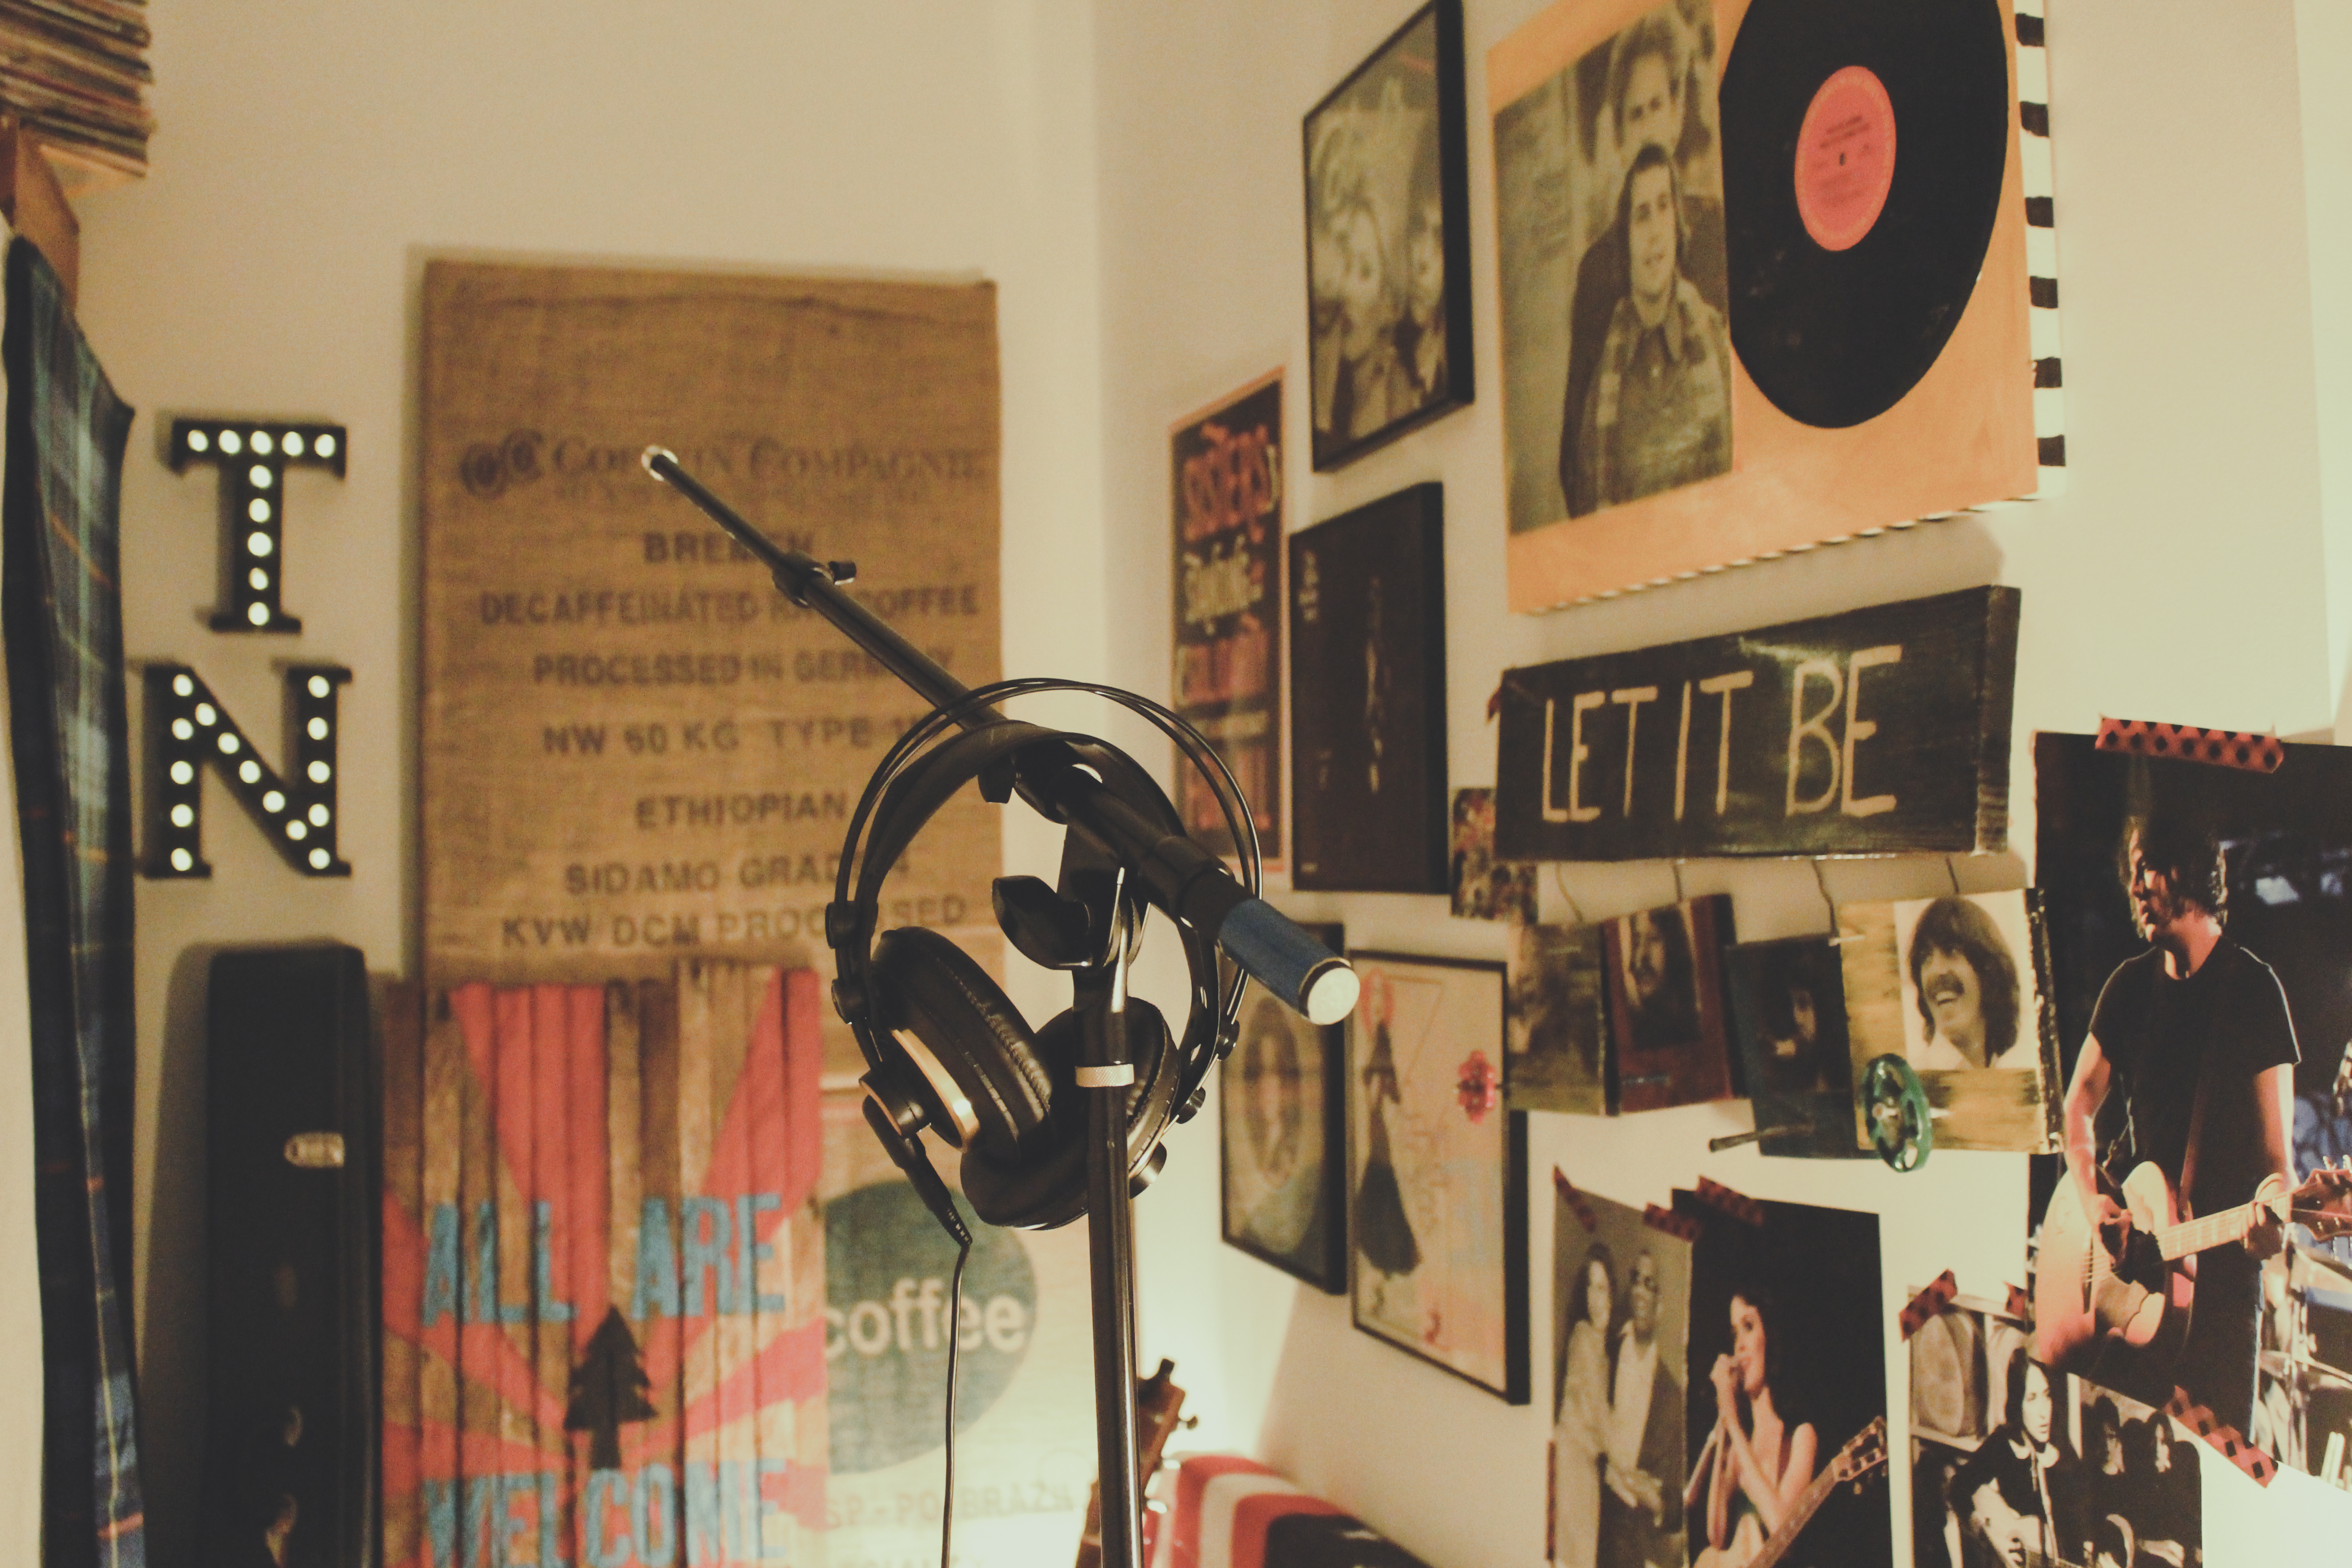
headphone, microphone, recording studio, earphone, art, recording, design, tourist attraction